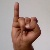
The image shows a hand gesture representing the letter 'I' in Indian Sign Language.